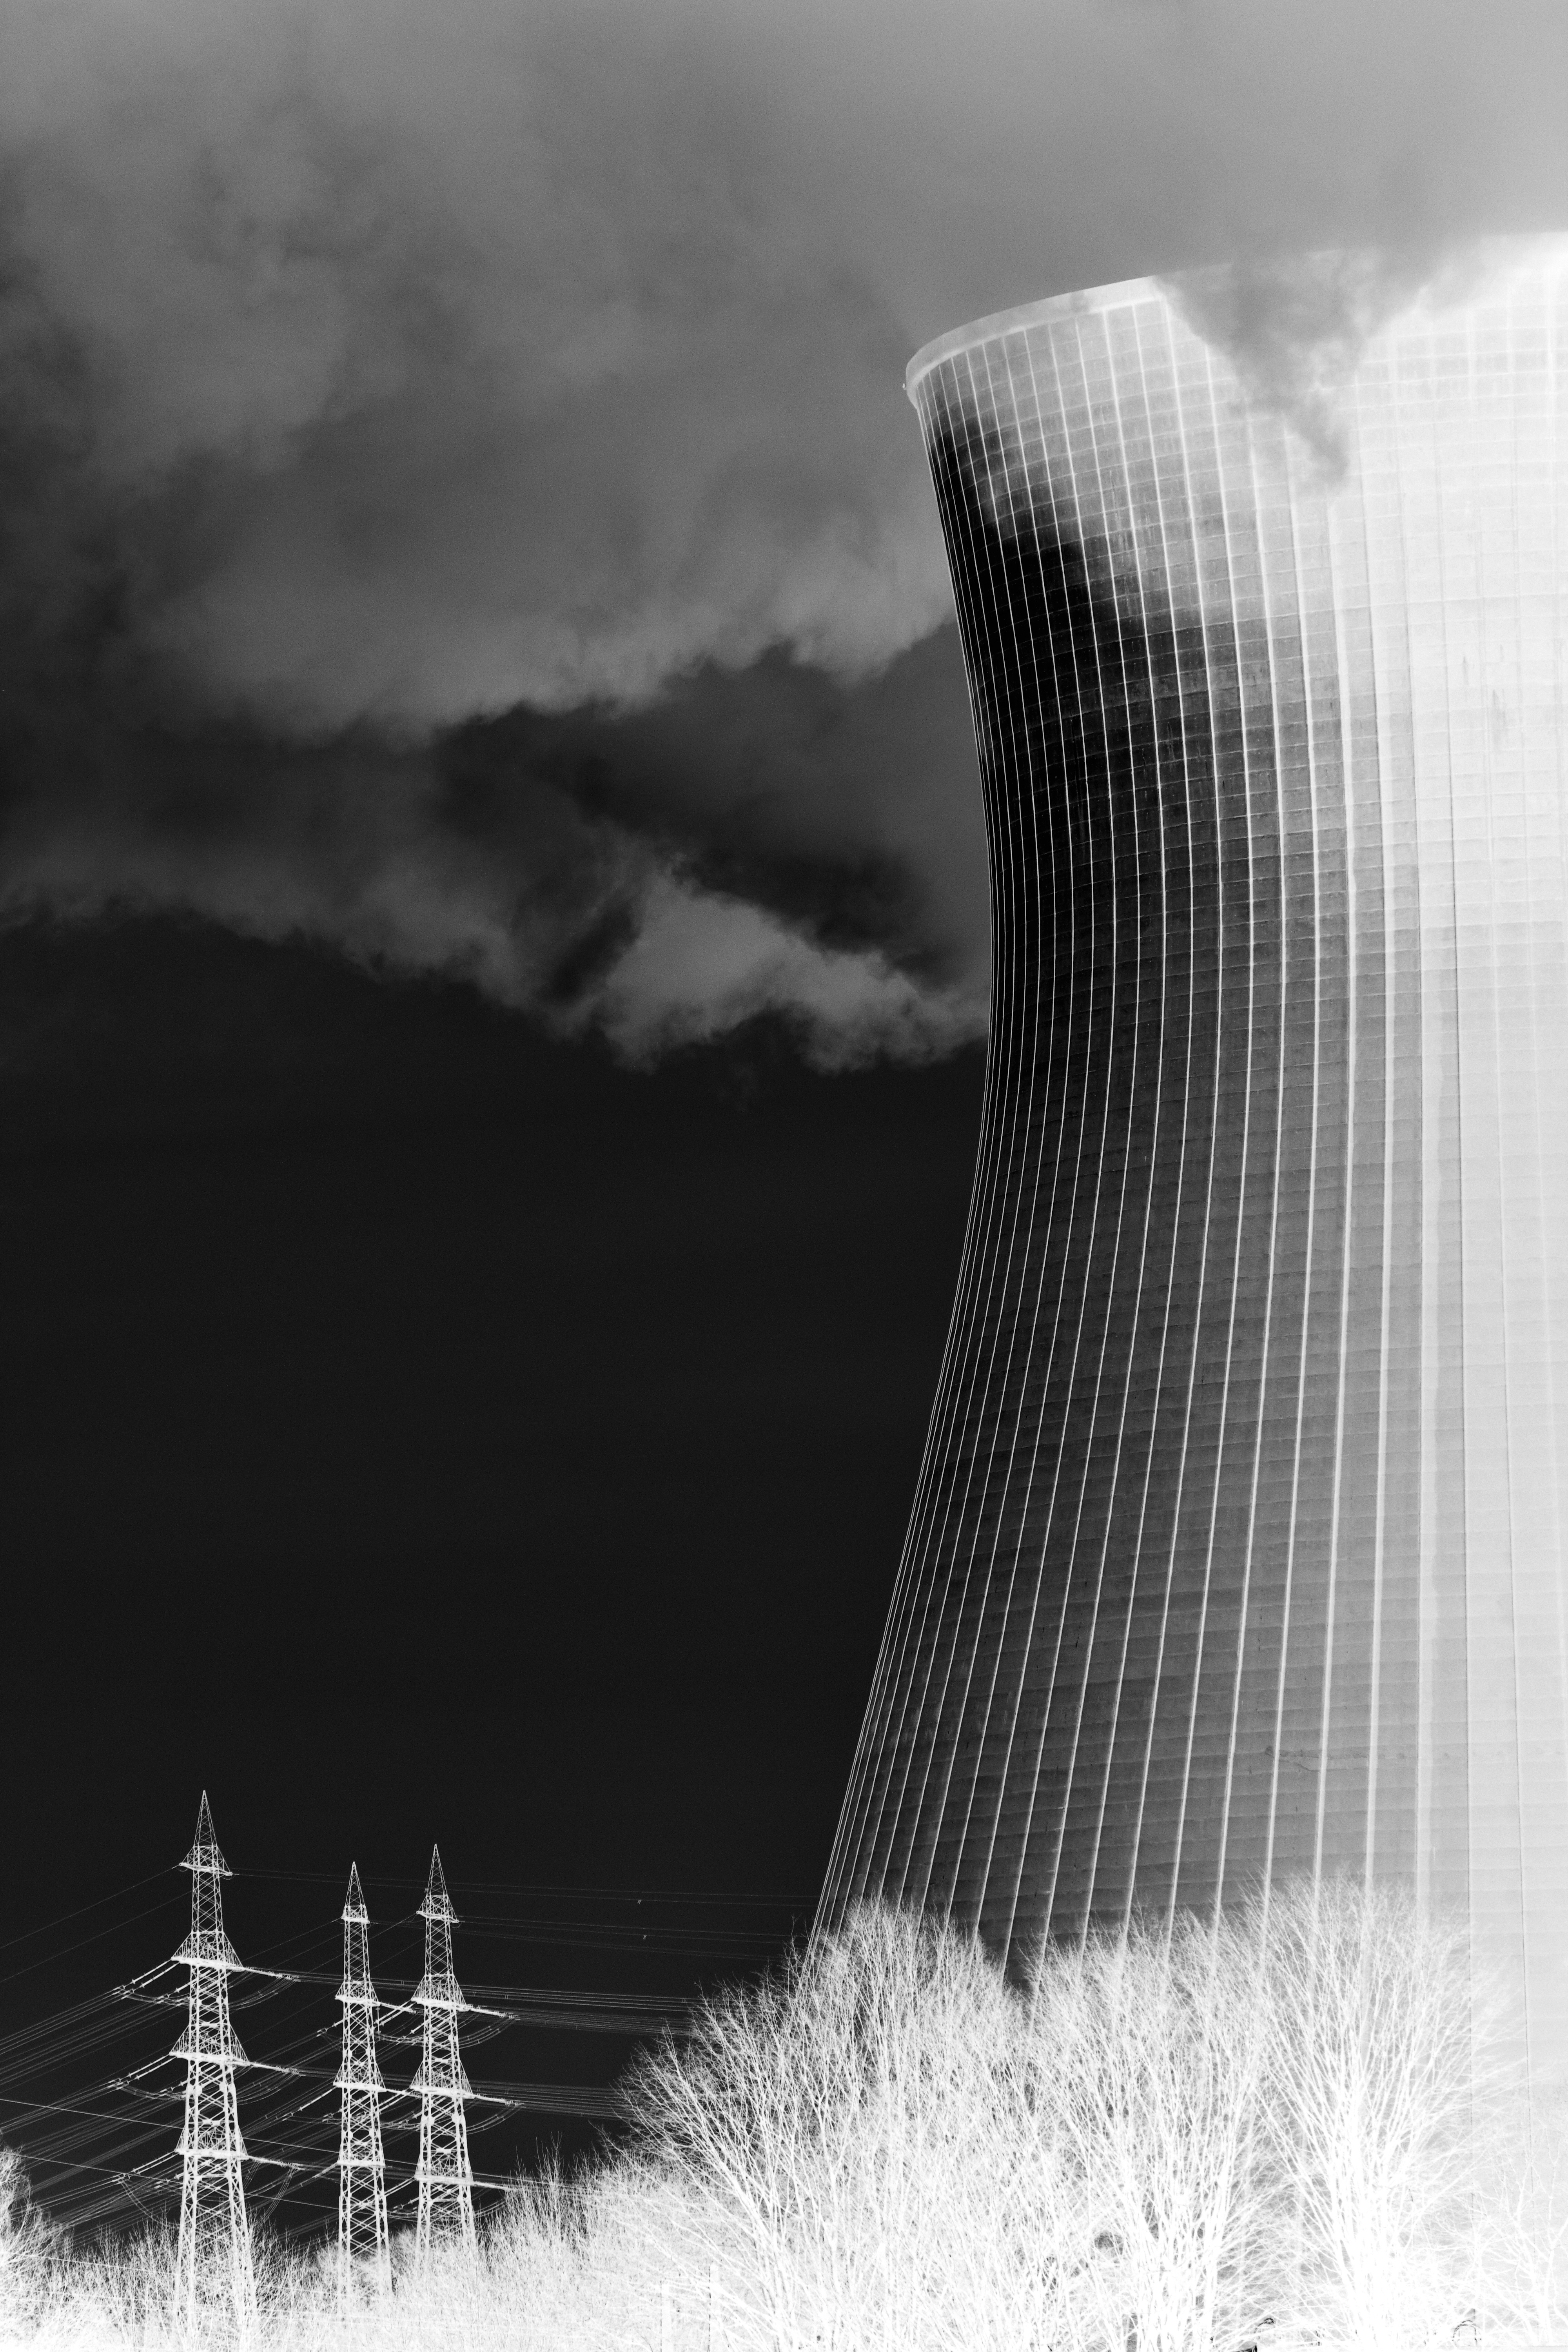
light, cloud, black and white, white, skyline, photography, wave, wind, atmosphere, skyscraper, tower, darkness, electricity, monochrome, energy, high voltage, power plant, current, radioactive, nuclear, power supply, radiation, reactor, nuclear power plant, nuclear power, nuclear fission, nuclear reactor, atomic energy, nuclear energy, radioactivity, monochrome photography, atmospheric phenomenon, atmosphere of earth, nuclear reactors